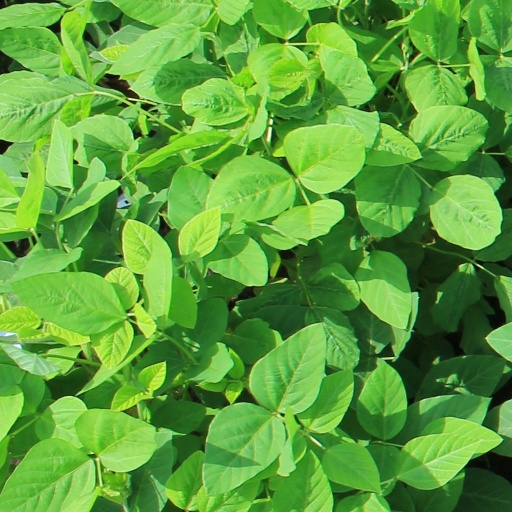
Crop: soybean